Kikuyu people

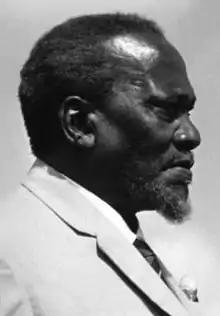
First President of Kenya Jomo Kenyatta

In 1946 KASU became the Kenya African Union (KAU). It was a nationalist organisation that demanded access to white-owned land. KAU acted as a constituency association for the first black member of Kenya's legislative council, Eliud Mathu, who had been nominated in 1944 by the governor after consulting with the local Bantu/Nilotic elite. The KAU remained dominated by the Kikuyu ethnic group. In 1947 Jomo Kenyatta, the former president of the moderate Kikuyu Central Association, became president of the more aggressive KAU to demand a greater political voice for the native inhabitants. The failure of the KAU to attain any significant reforms or redress of grievances from the colonial authorities shifted the political initiative to younger and more militant figures within the African trade union movement, among the squatters on the settler estates in the Rift Valley and in KAU branches in Nairobi and the Kikuyu districts of central province.